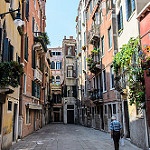
Scene: Outdoor